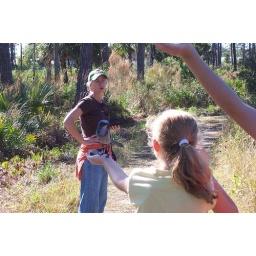
Caroline gets a blue bird to land on her in FL